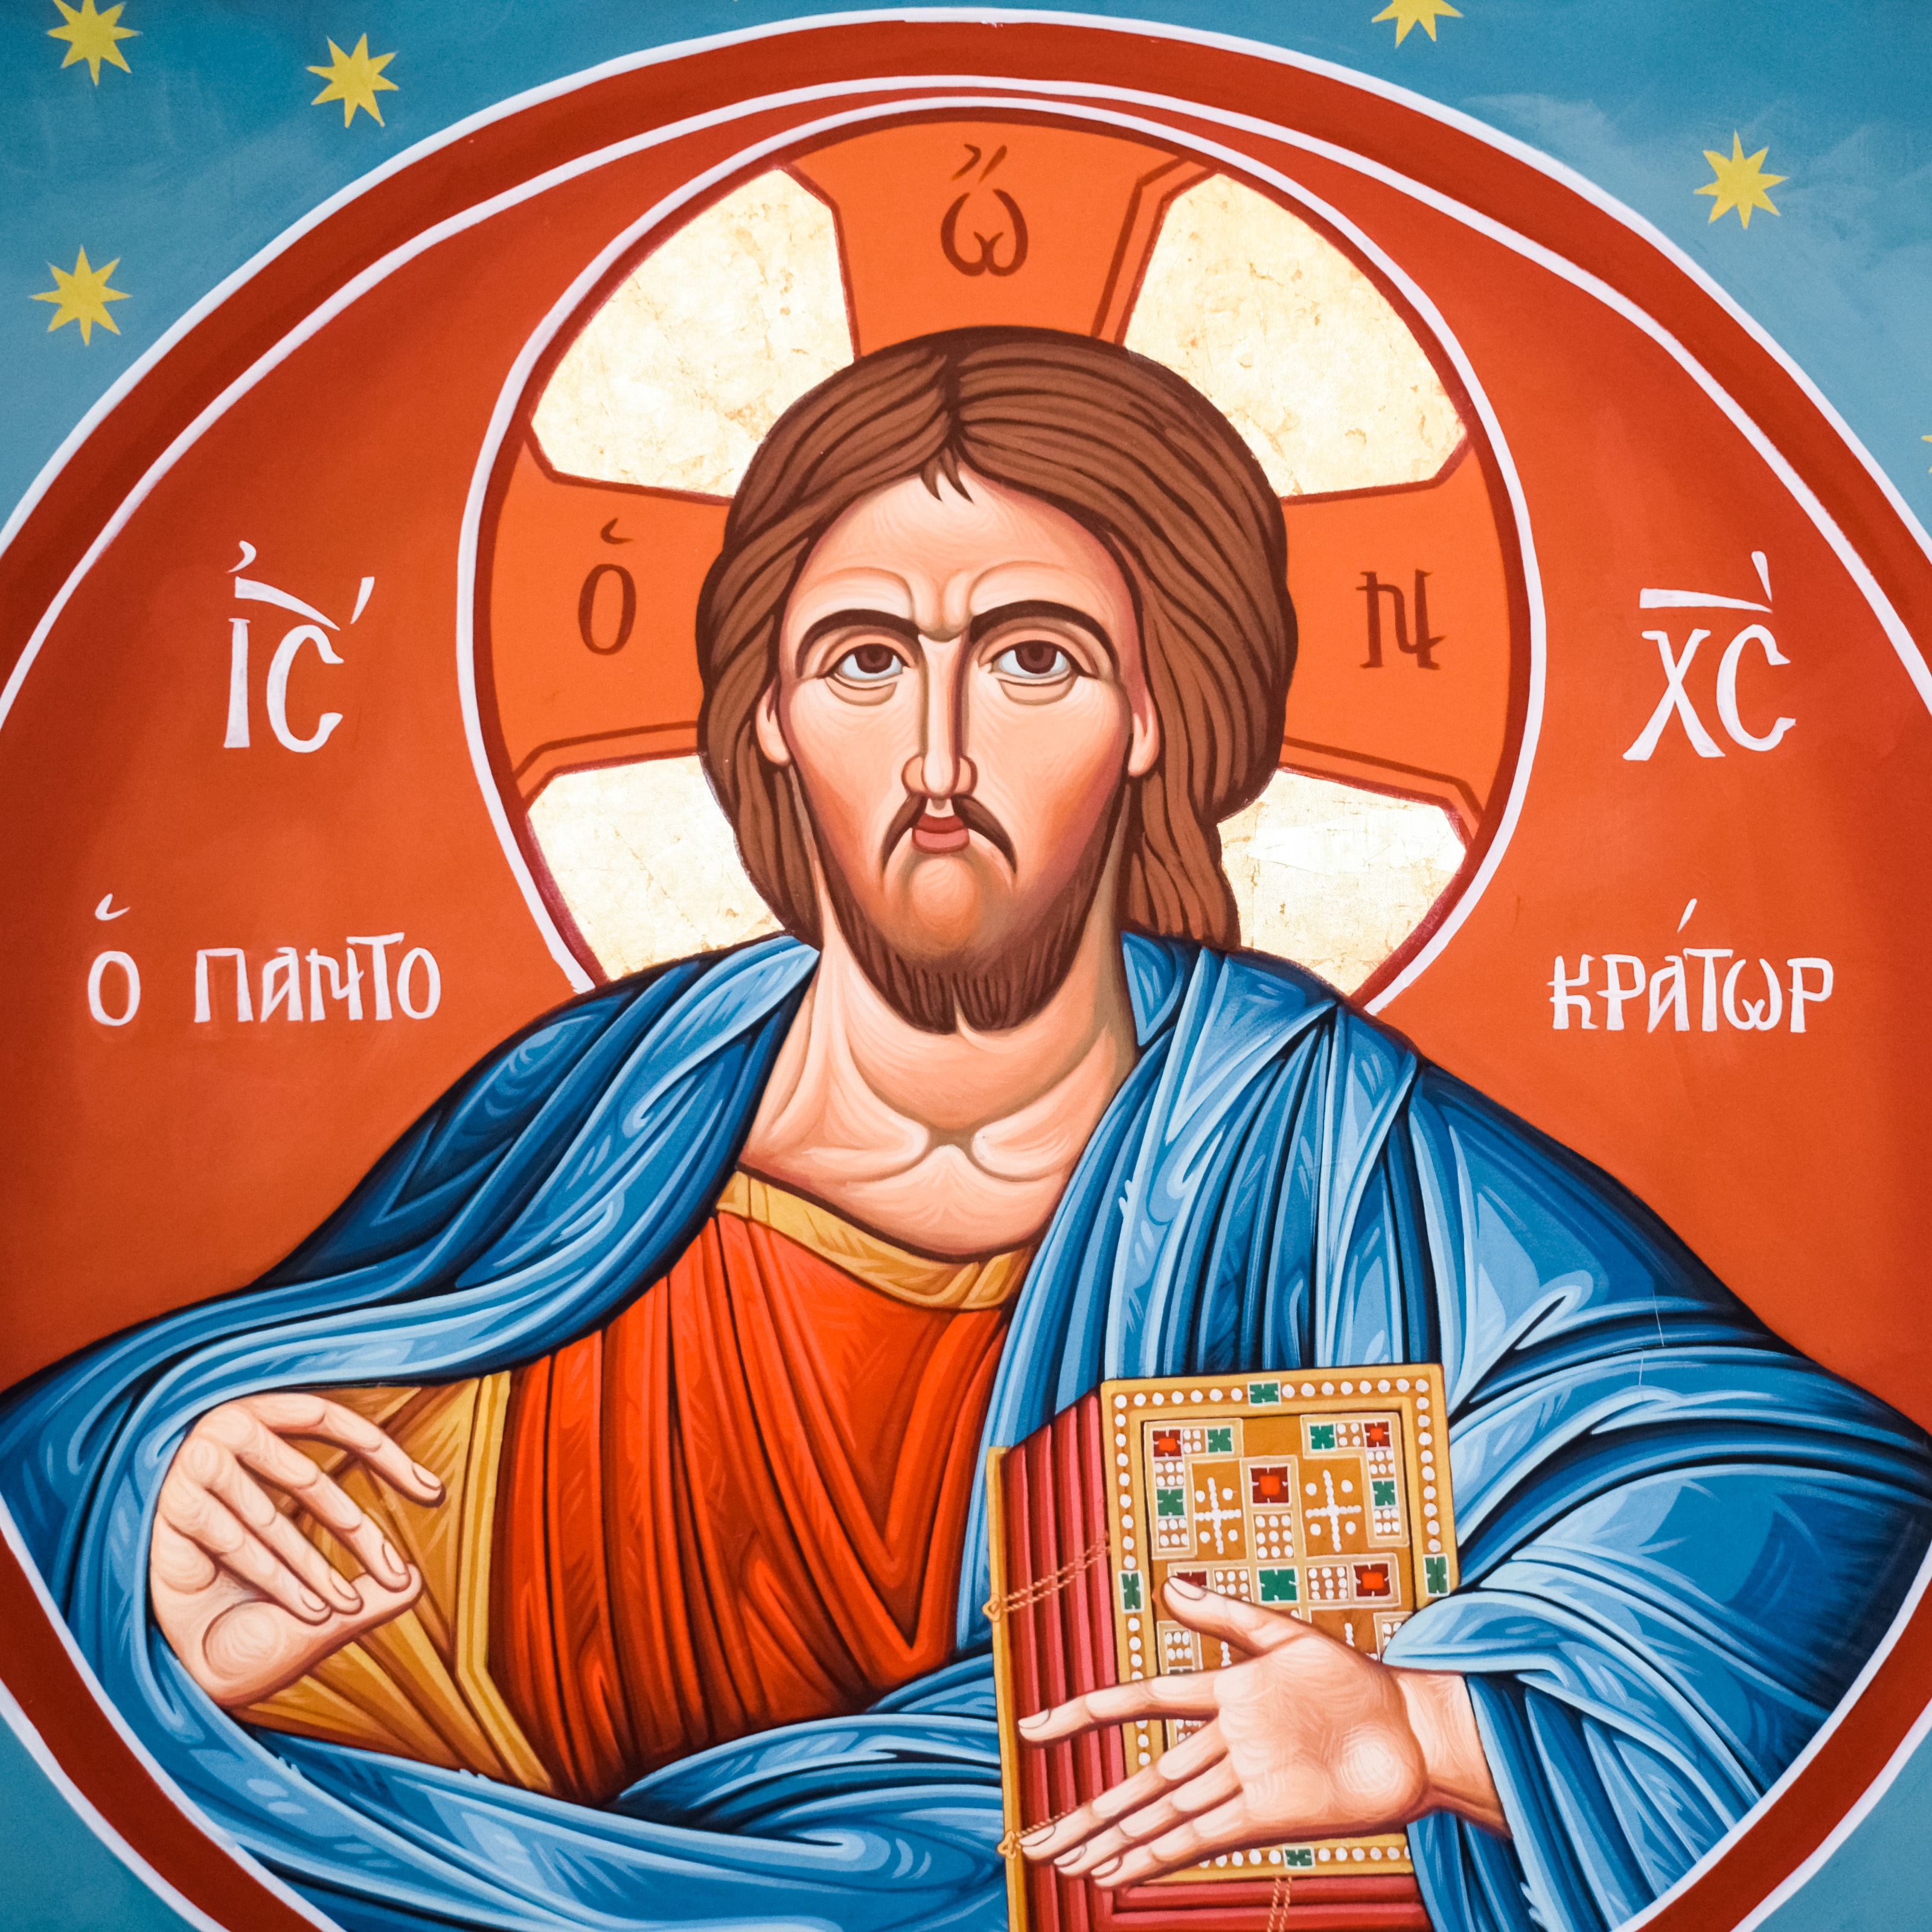
ceiling, chapel, painting, illustration, iconography, organ, cyprus, cartoon, pantocrator, jesus christ, paralimni, ayia varvara, evangelists